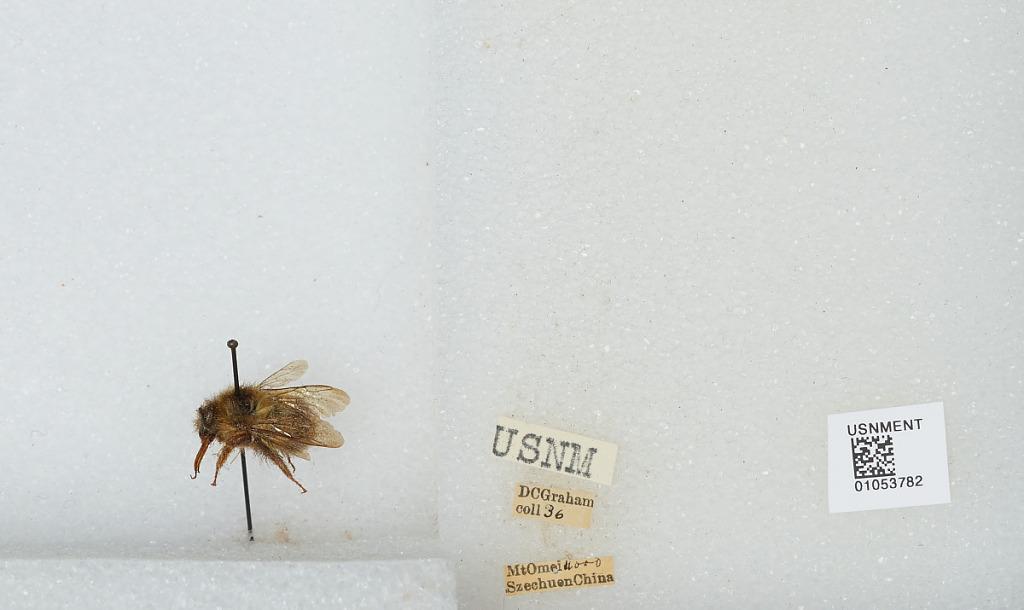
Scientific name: Bombus sp.
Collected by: D. Graham
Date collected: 1936--
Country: China
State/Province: Sichuan
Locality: Mount Emei